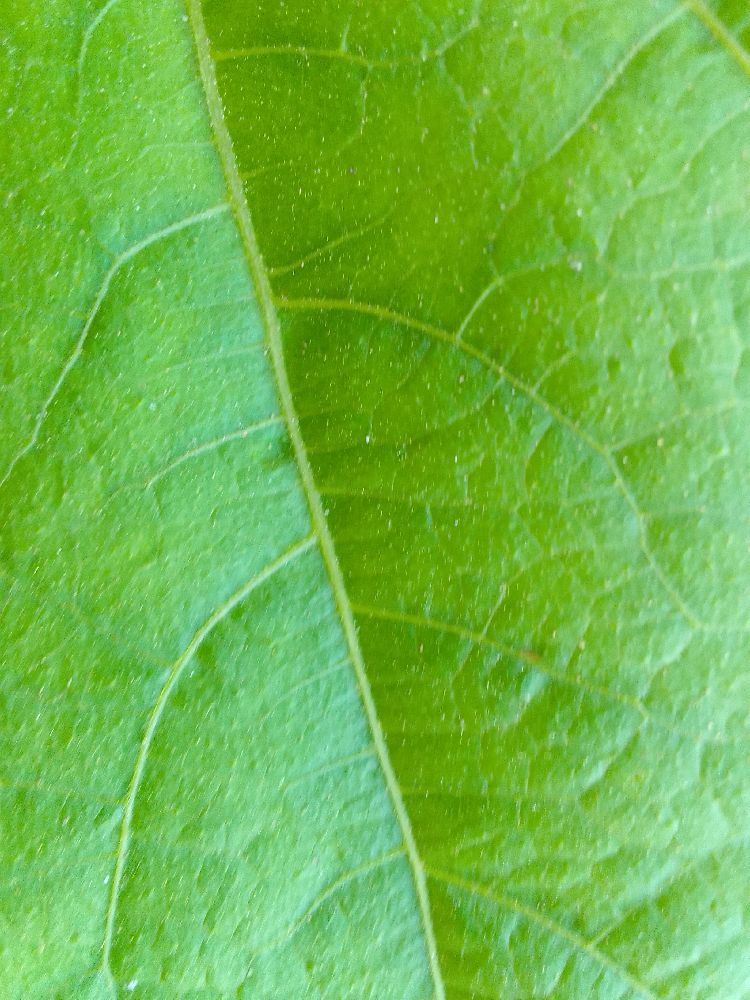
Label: healthy